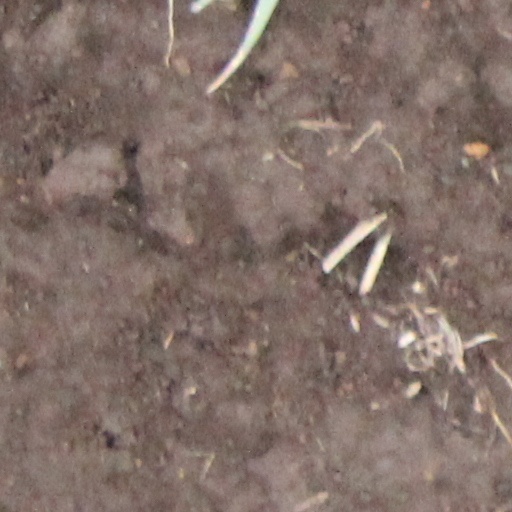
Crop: wheat